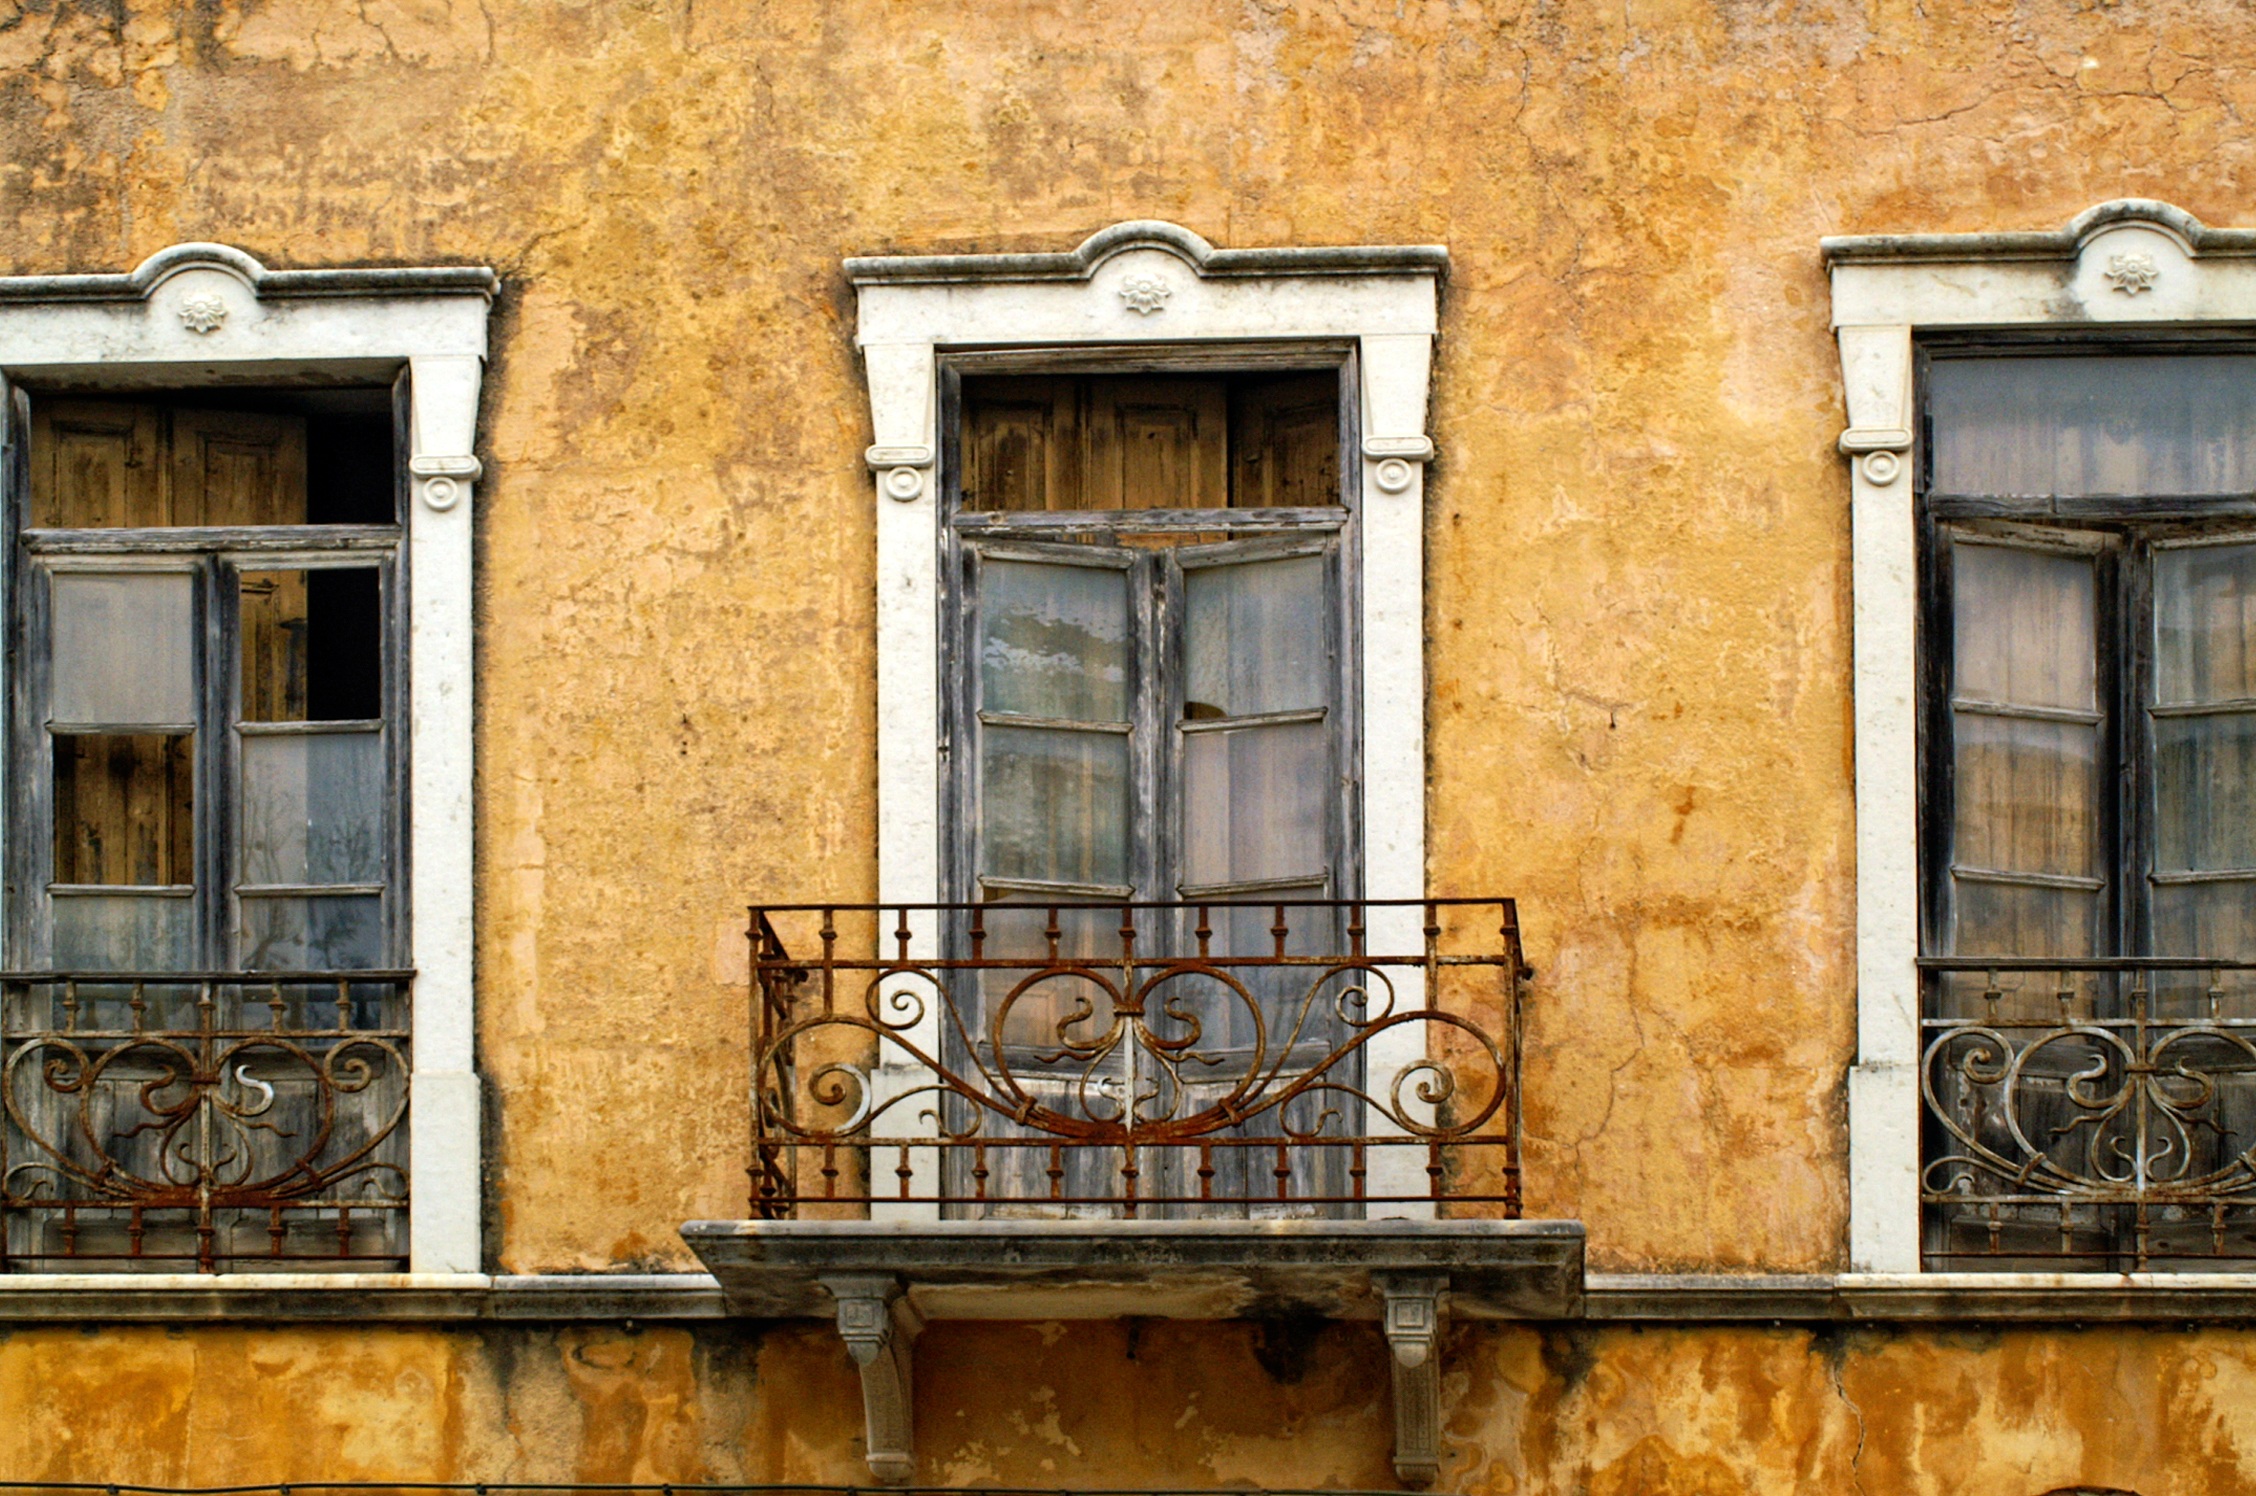
architecture, wood, house, window, old, home, wall, balcony, facade, door, interior design, portugal, estate, home front, hauswand, housewife